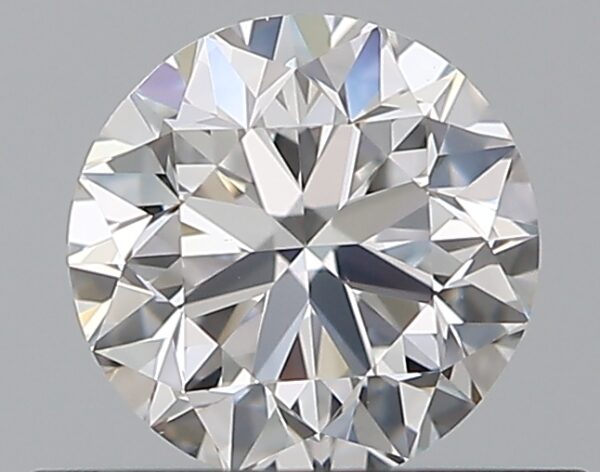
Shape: round
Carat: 0.5
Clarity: VS1
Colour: D
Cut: VG
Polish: VG
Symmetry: VG
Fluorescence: N
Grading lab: GIA
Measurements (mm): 4.91 x 4.96 x 3.19